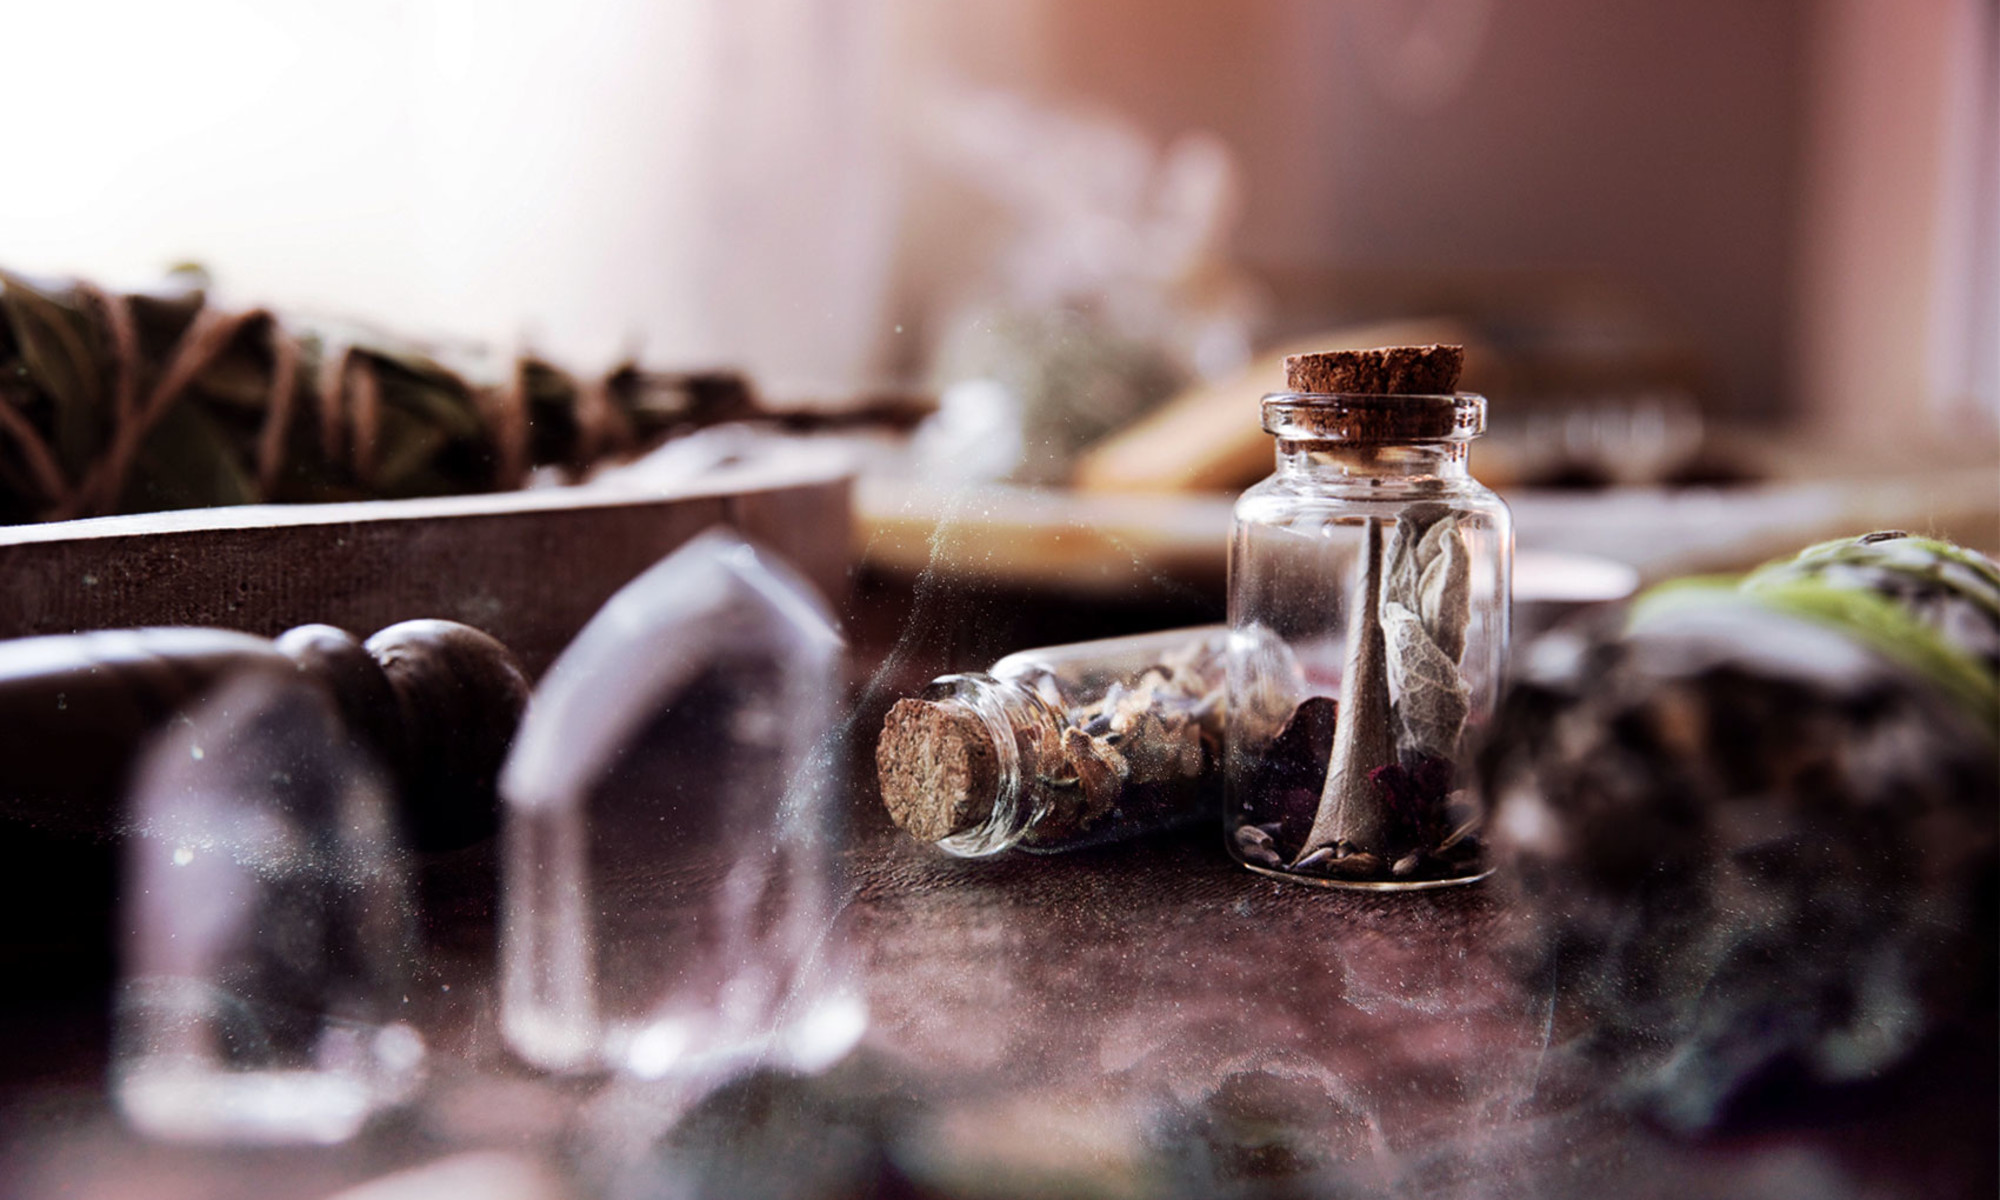
gercek, drinkware, wood, glass, bottle, font, metal, close up, macro photography, fashion accessory, event, recreation, drink, still life photography, still life, glass bottle, Transparent material, monochrome photography, serveware, barware, collection, indoor games and sports, monochrome, games